Summercase

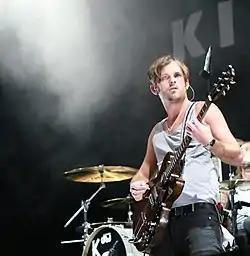
Kings of Leon at the Summercase festival in Barcelona, 2008

Summercase was a two-day music festival held simultaneously in Barcelona and Madrid. The schedules were the same but reverted. The line up mainly consists of indie rock, electronic music and indie pop. Hence, the festival tries to blend indie pop, rock music and dance music into one. The first edition of the festival was organized in July 2006, with a total public of over 60,000, and the second edition was celebrated on 13 & 14 July 2007, attracting over 109,000. In only one year, the festival has become one of the most important ones of Europe and falls into the category of world-famous music festivals such as the Denmark's Roskilde Festival, the Dutch Pinkpop, Ireland's Oxegen, the Spanish International Music Festival of Benicàssim or the major festivals in the UK: T in the Park, Reading Festival, Leeds Festival, the V Festival and Glastonbury Festival and may be compared to California's Coachella Festival or Chicago's Lollapalooza.